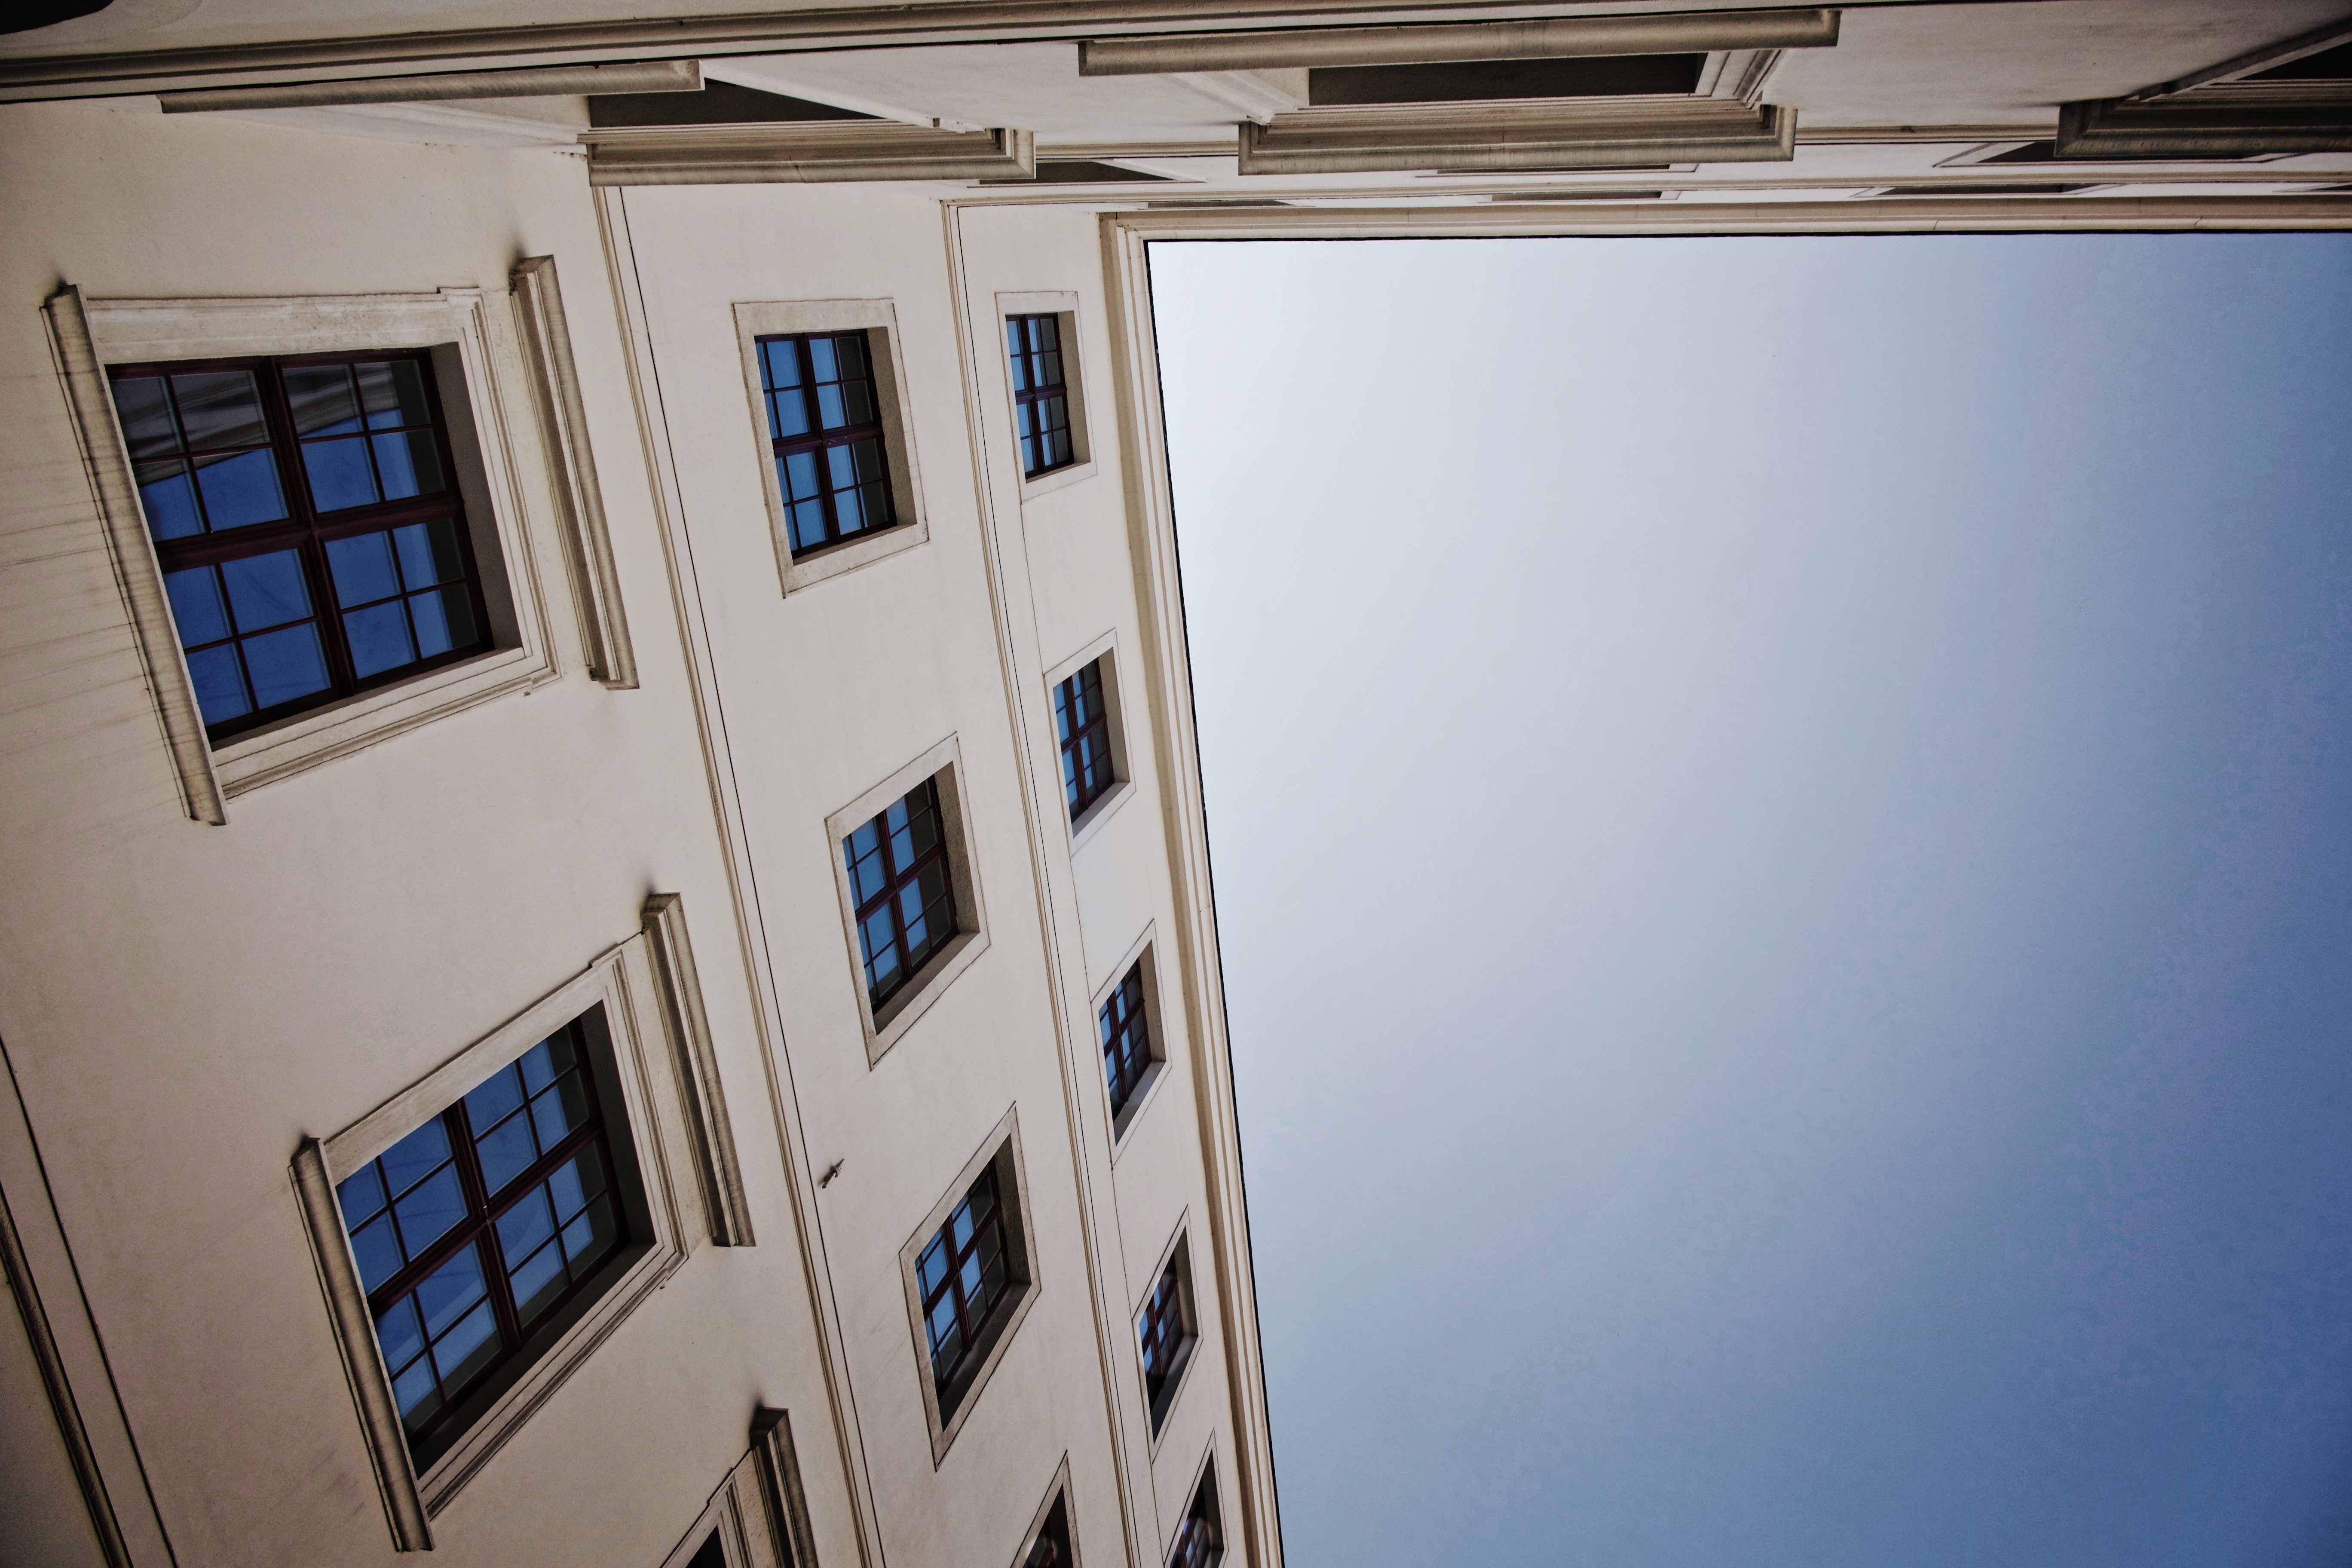
house, window, wall, color, facade, blue, interior design, design